Seguro Obrero massacre

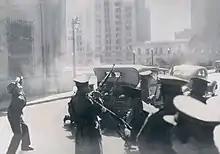
The Carabineros open fire on "Nacistas" occupying the Seguro Obrero. The attempted overthrow of the Chilean government by a pro-Nazi movement with ties to Germany led many in Chile to question the loyalties of the German Chilean community.

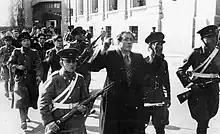
Carabineros escort some of the rebels who surrendered, shortly before summarily executing them.

At around 12:30 on 5 September 1938, approximately 30 armed Nacista youths affiliated with the National Socialist Movement occupied the Seguro Obrero building. José Luis Salazar, a carabinero (Chilean Gendarmerie) who was on watch, upon observing the situation, thought that the Nacistas were concealing weapons under their coats, and prepared to respond. However, a member of the Nacista movement who observed the reaction of the serviceman opened fire, mortally wounding Salazar.